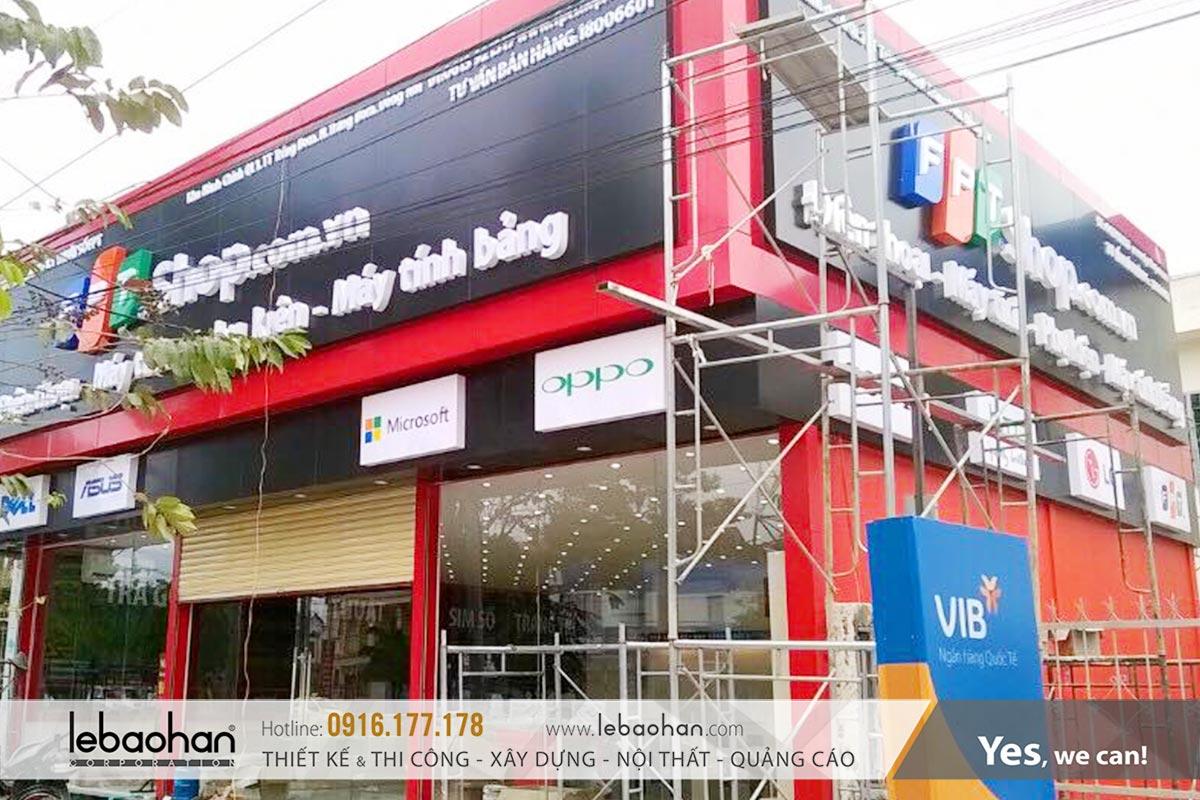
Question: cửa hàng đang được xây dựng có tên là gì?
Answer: cửa hàng có tên là fpt shop